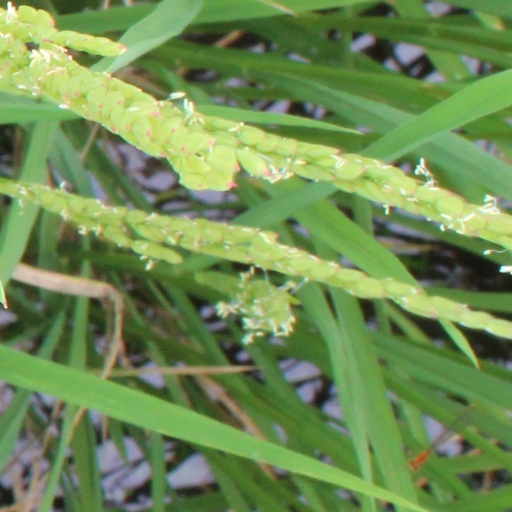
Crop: rice